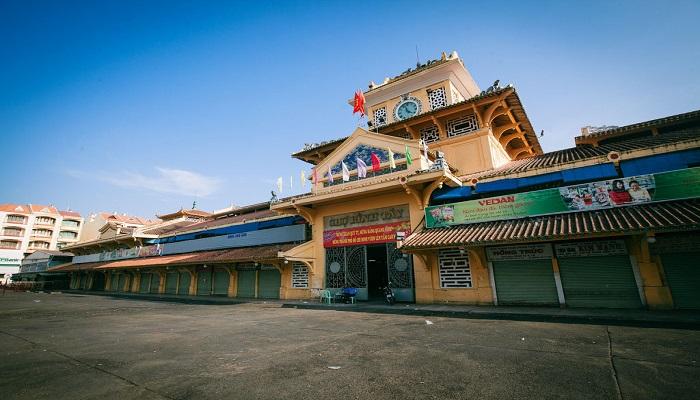
có những lá cờ xuất hiện ở mặt trước của khu chợ